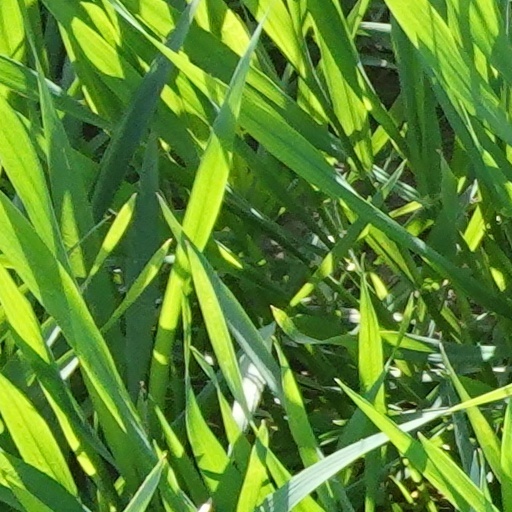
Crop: wheat